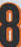
Number: 8